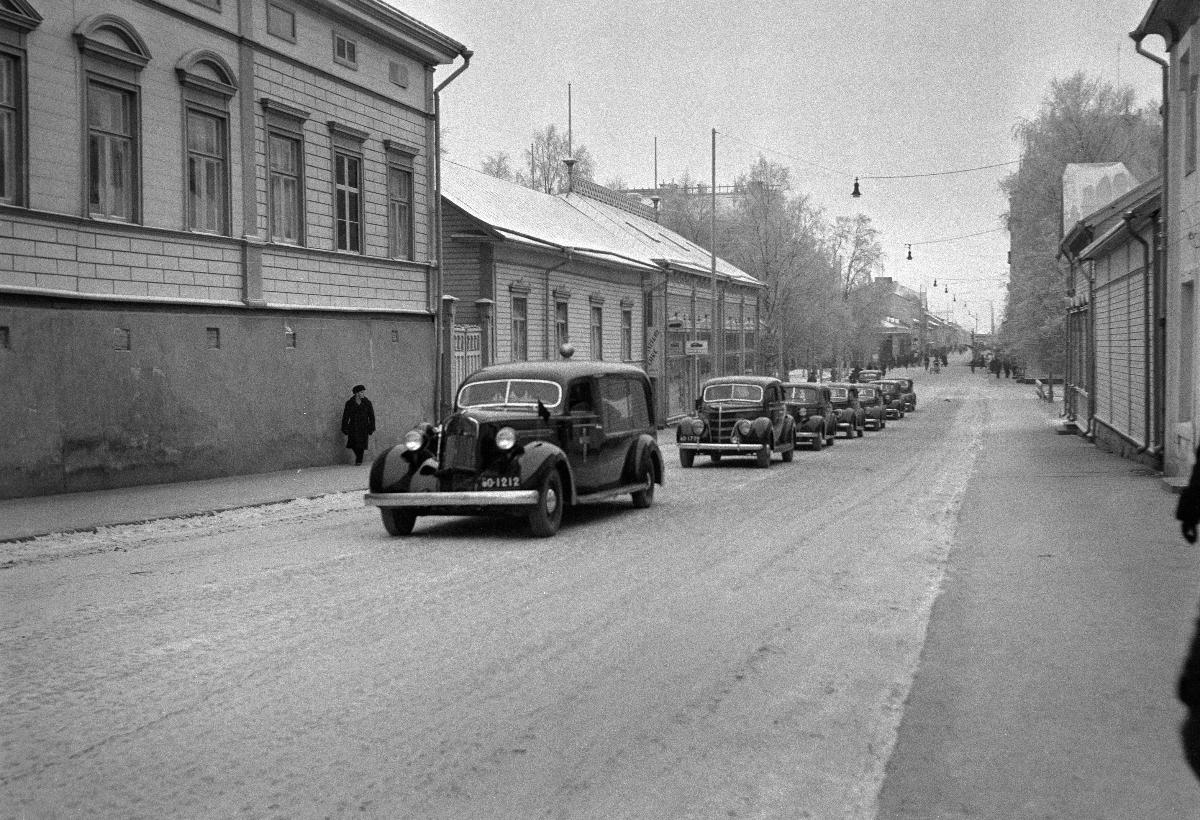
Ruumissaatto
Funeral procession
sisällön kuvaus: Piirieläinlääkäri Karl Wilhelm Henrikssonin ruumissaatto 22.12.1938. content description: Veterinarian Karl Wilhelm Henriksson's funeral procession in Finland on December 22, 1938.
Vuosi: 1938
Paikka: Suomi, Pohjois-Pohjanmaa, Oulu
Aiheet: Henriksson, Karl Wilhelm; ulkokuva; autot; hautauspalvelut; kuljetus; hautaustapahtuma; hautajaiset; saattueet (ryhmät (organisaatiot)); eläinlääkärit; cars; funeral homes; transport; funerals; convoys; veterinarians; bilar; begravningstjänster; jordfästningar; följen; veterinärer